Dunbar Douglas, 4th Earl of Selkirk

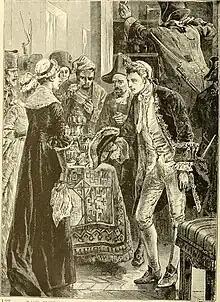
John Paul Jones seizes Lady Selkirk's silver

In 1778, during the American Revolutionary War, Selkirk was the target of a raid by John Paul Jones, who was sailing in the service of the Continental Navy. Jones landed his ship, the "Ranger", on the shore of St Mary's Isle, intending to kidnap the Earl. Finding only the countess and her young family at home, his men made off instead with the silver of the household. The story is told more fully here.